Chemiosmosis

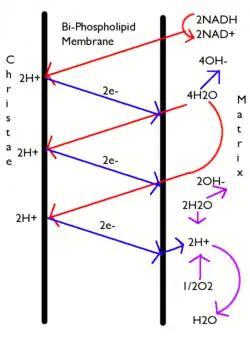
A diagram of chemiosmotic phosphorylation

Note that for spontaneous proton import from the P side (relatively more positive and acidic) to the N side (relatively more negative and alkaline), formula_21 is negative (similar to formula_2) whereas PMF is positive (similar to redox cell potential formula_23).